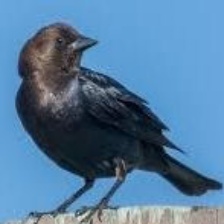
Species: BROWN HEADED COWBIRD
Scientific name: MOLOTHRUS ATER